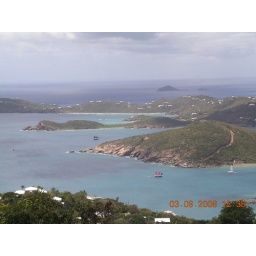
The harbor in St Thomas. Look closely and you can see a pirate ship with red sails.